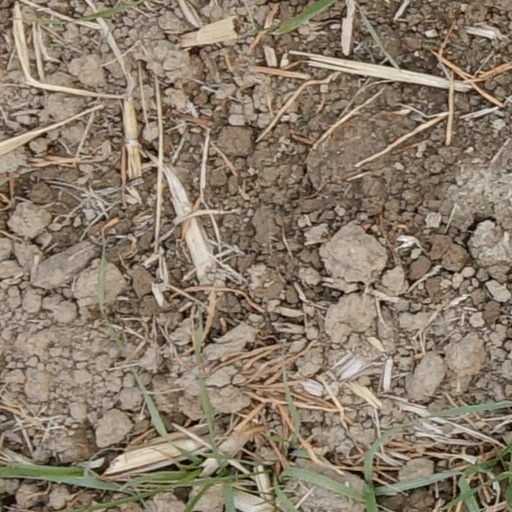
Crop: wheat